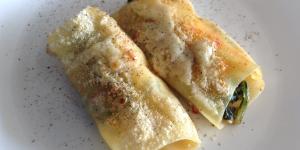
canelones de espinaca y ricotta